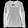
Label: Pullover